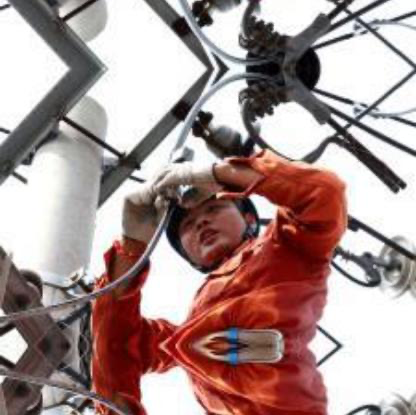
Objects in the image:
label: helmet